HMS Ajax (1912)

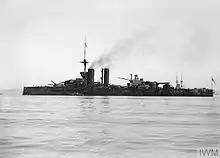
"Ajax" at anchor, about 1913

"Ajax", named after the mythological hero, Ajax, was the fifth ship of her name to serve in the Royal Navy. Ordered under the 1910–1911 Naval Estimates, the ship was laid down by Scotts Shipbuilding & Engineering at their shipyard in Greenock on 27 February 1911 and launched on 21 March 1912. She was completed a year later at a cost of £1,889,387, but was not commissioned until 31 October 1913, joining her sister ships in the 2nd Battle Squadron (BS). All four sisters represented the Royal Navy during the celebrations of the re-opening of the Kaiser Wilhelm Canal, held in conjunction with Kiel Week, in Kiel, Germany, in June 1914.